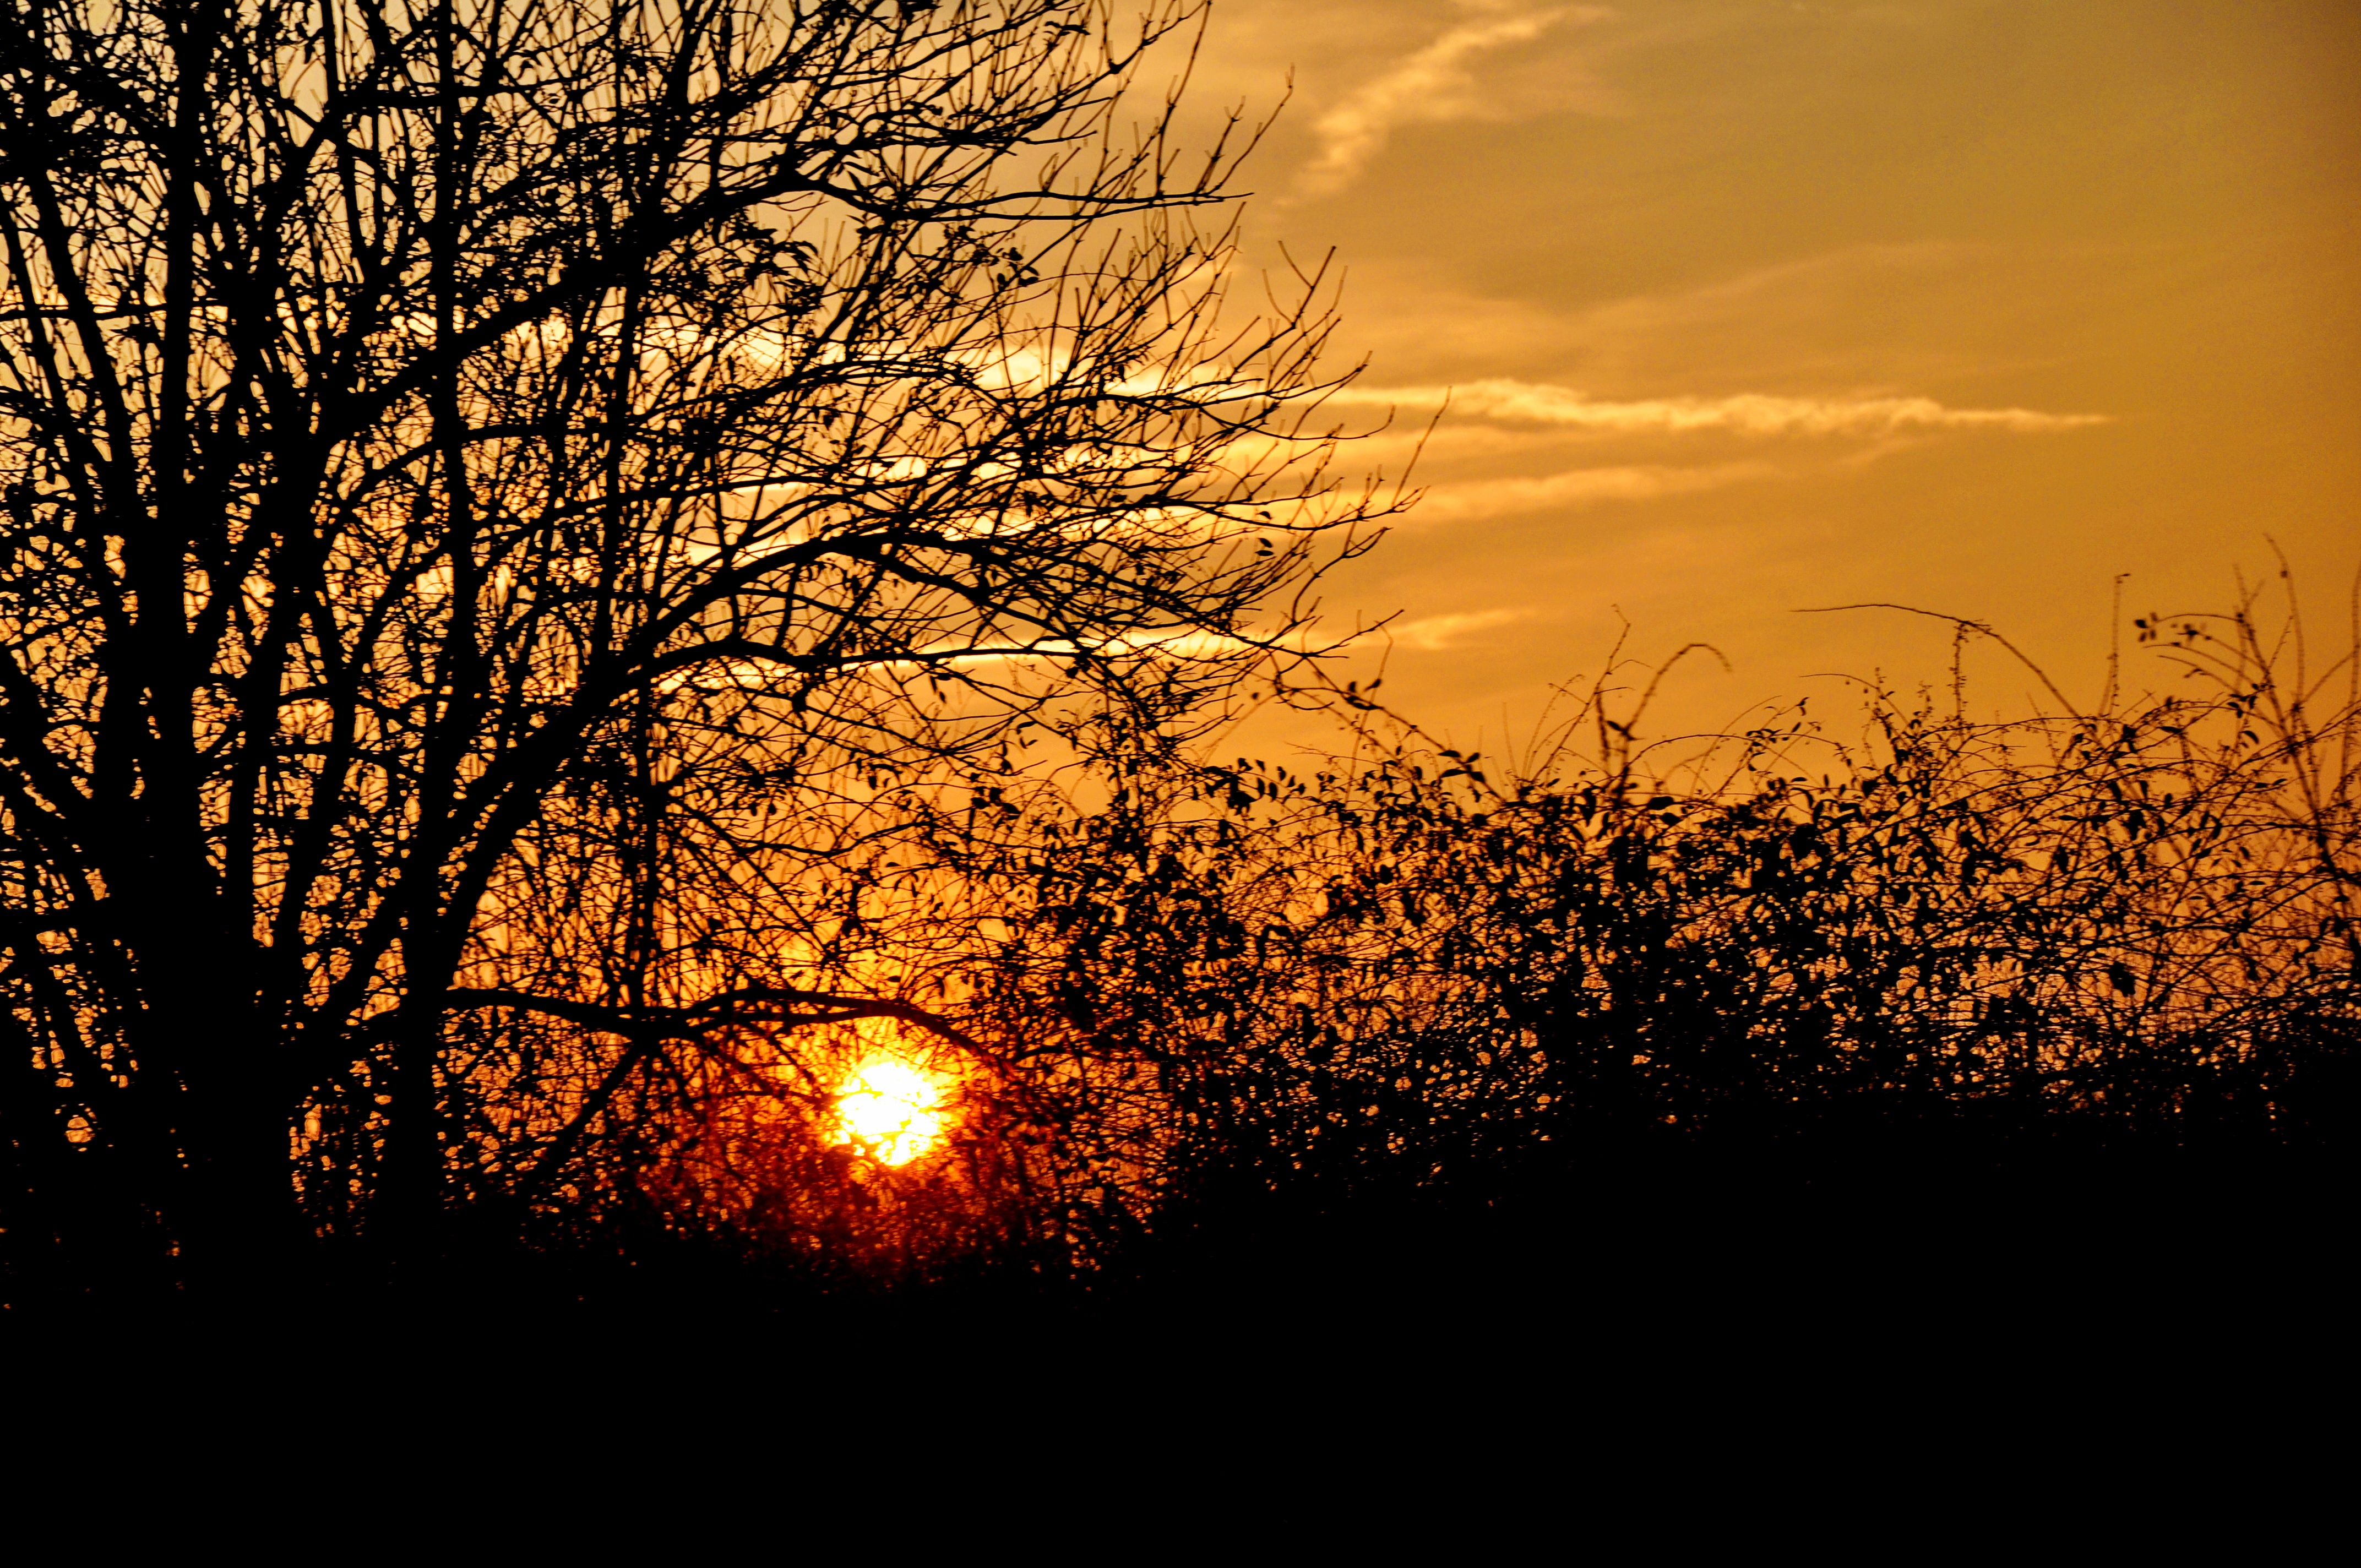
tree, nature, branch, sky, sun, sunrise, sunset, sunlight, morning, dawn, atmosphere, summer, dusk, evening, autumn, yellow, afterglow, atmospheric phenomenon, red sky at morning